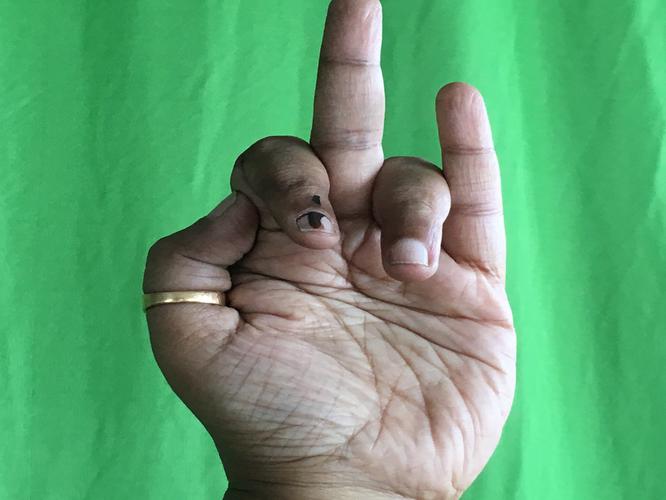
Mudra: Shukatundam
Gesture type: single_hand